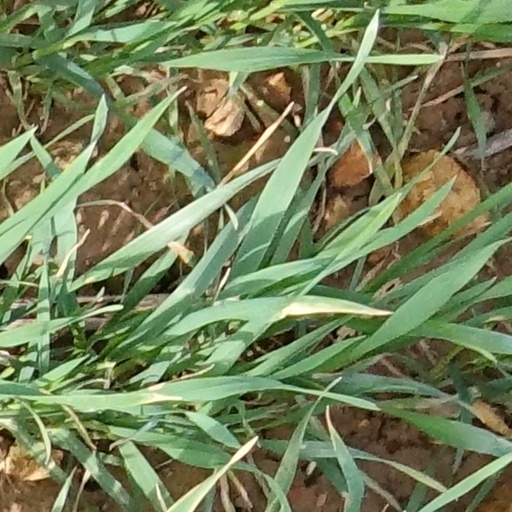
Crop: wheat